Petronel White

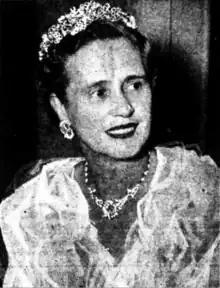
Petronel White in 1954

Mary Hyacinthe Petronel White (4 October 1900 – 1 June 1984) was an Australian women's rights campaigner, the first woman elected to the Brisbane City Council and first woman alderman in a capital city of Australia.